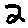
Label: 2